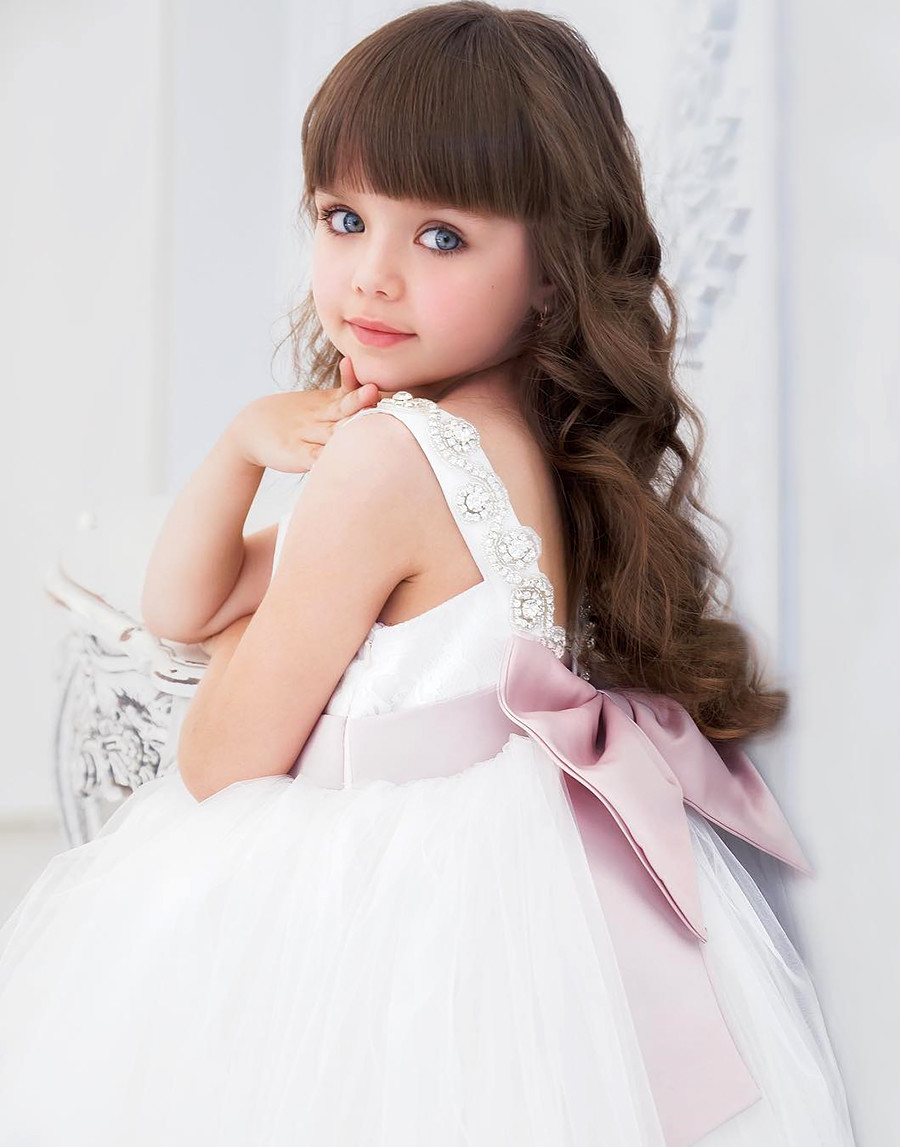
Gender: women